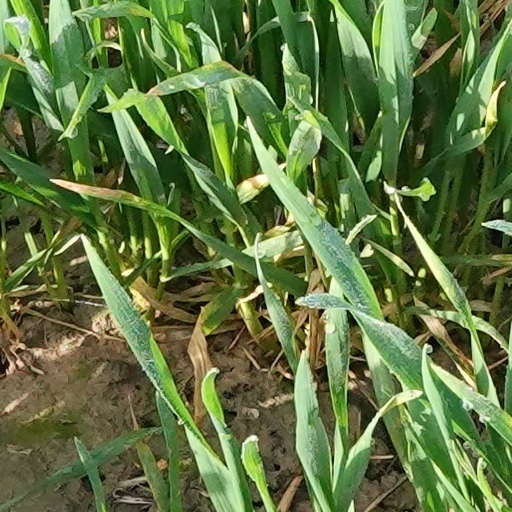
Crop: wheat